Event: Nepal Earthquake
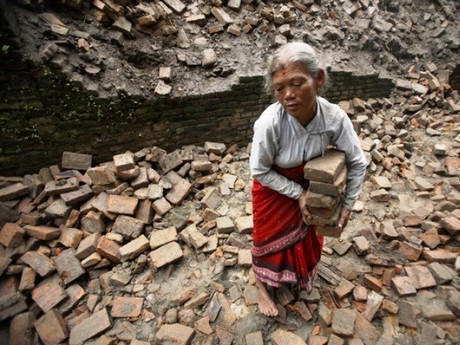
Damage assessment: damage